Amaya Drive station

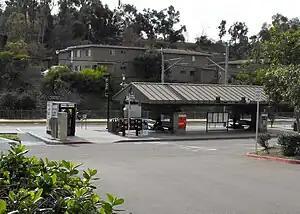
Amaya Drive station in 2010

Amaya Drive station is a San Diego Trolley station served by the Orange and Green lines in the San Diego suburb of La Mesa, California. It serves mainly as a park and ride stop for the surrounding community.